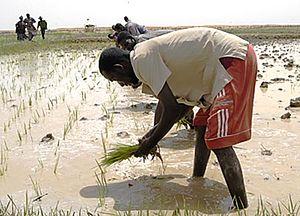
Oryza glaberrima, le riz africain ou riz de Casamance, est une espèce de plantes monocotylédones de la famille des Poaceae, sous-famille des Oryzoideae, originaire d'Afrique.
L’économie du Mali reste dominée par le secteur primaire et notamment agricole. Les secteurs secondaire et tertiaire sont peu développés. L’agriculture est confrontée à des difficultés récurrentes : sécheresses répétitives depuis les années 1970, baisse du prix des matières premières produites, comme le coton, hausse des coûts de production. La production aurifère est importante au Mali. Le secteur industriel étant peu développé, le Mali importe une grande partie des biens de consommation.